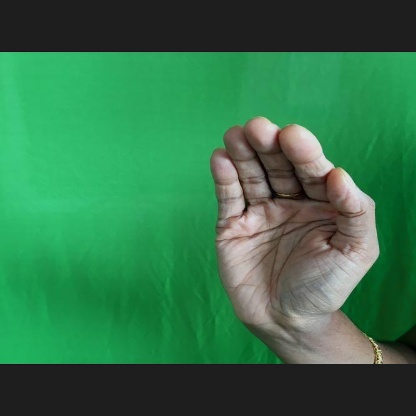
Mudra: Sarpasirsha